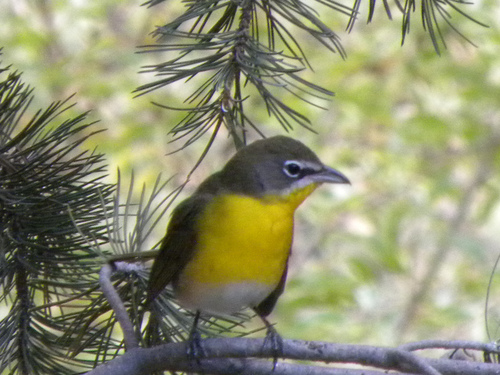
the bird has a yellow belly, white abdomen, and bill that is curved downwards.
this bird has a very vibrant belly and brown plumaged head
this stout bird has a bright yellow breast and throat, gray crown and a short curved gray bill.
this bird is yellow with grey on its head and has a very short beak.
this gray bird has a pointy beak with a vibrant, yellow breast and white vent.
this particular bird has a white belly and yellow breast with a gray head
this bird has a belly that is white and yellow and brown wings
this particular bird has a belly that is white with yellow breastsa small colorful bird, with a yellow belly, green head and wings, and a sharp bill.
this bird has wings that are black and has a yellow chest
Species: Yellow Breasted Chat